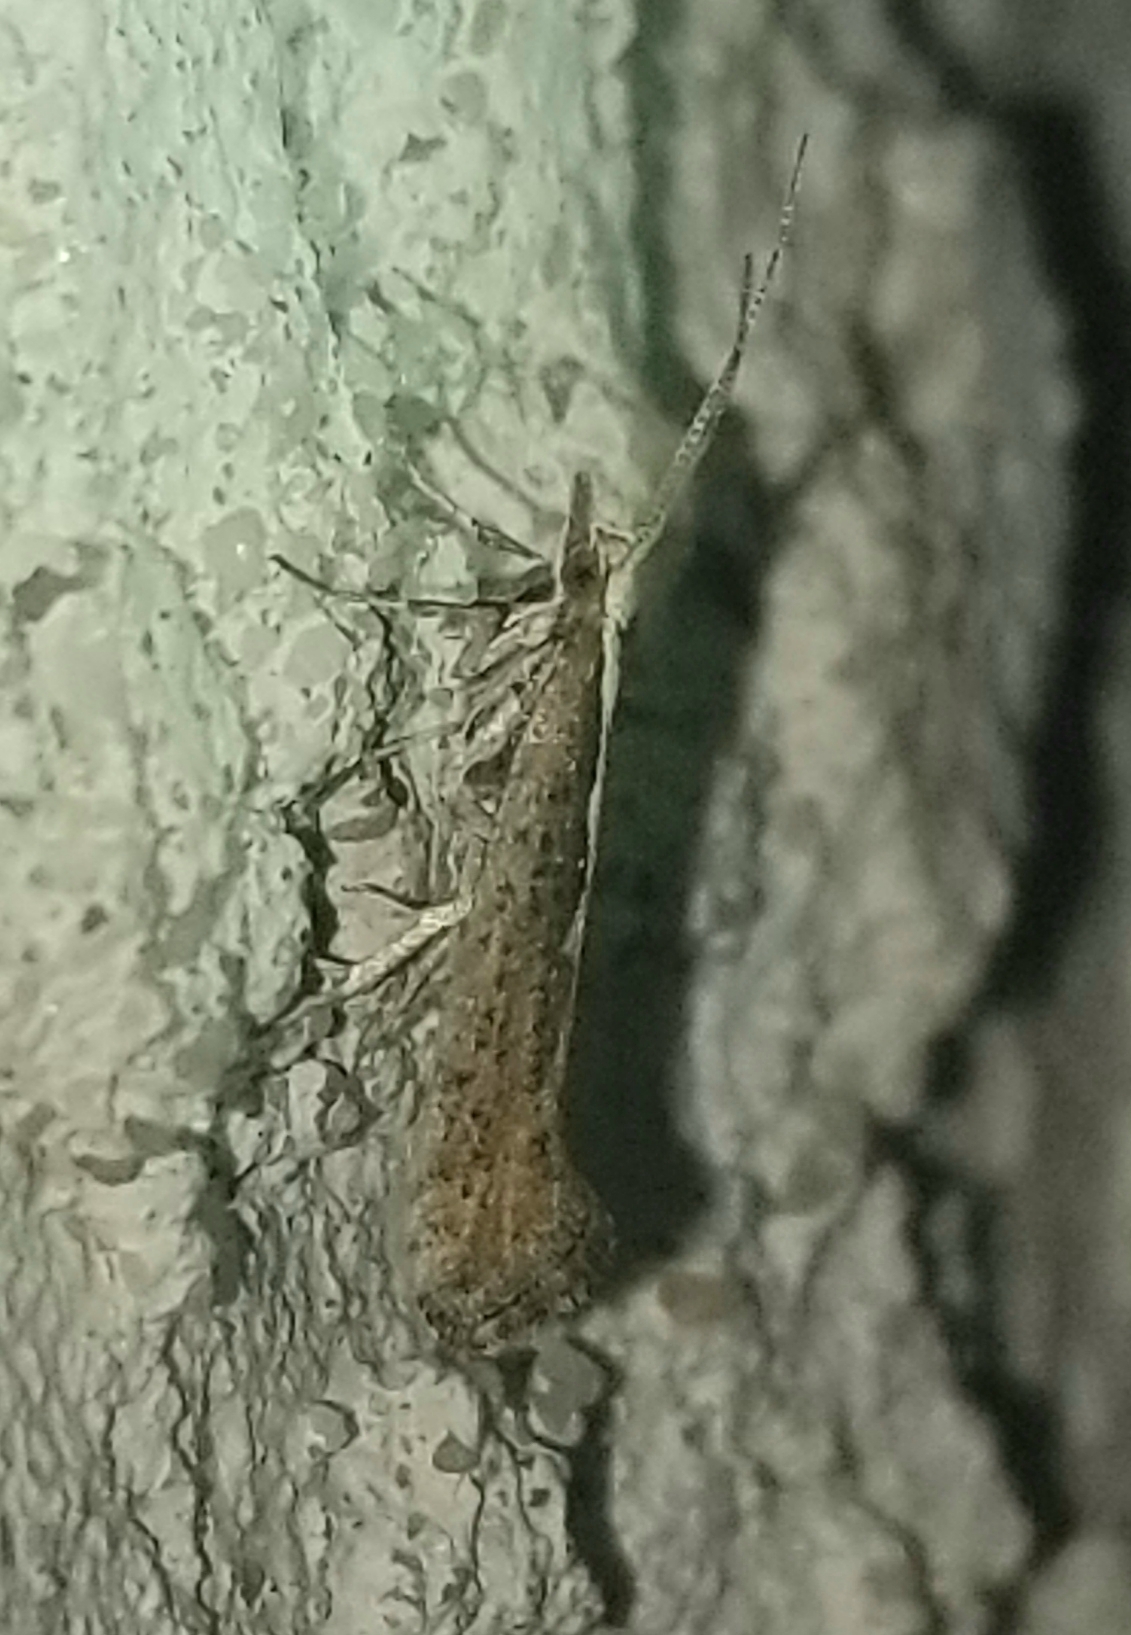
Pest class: diamondback_moth